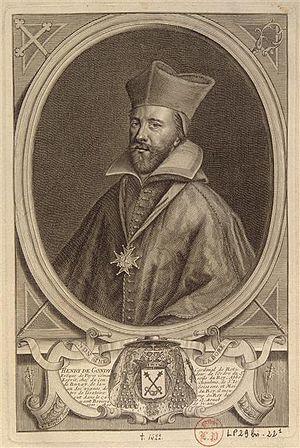
La famille de Gondi est une famille de notables et de nobles, d'origine italienne venue de Florence. Elle a donné à l'Italie des Grands Prieurs et des membres du Grand Conseil de la République de Florence, des ambassadeurs à Rome et en Espagne, et des banquiers. Les Gondi eurent de nombreuses alliances et descendances dans les familles italiennes influentes de la Renaissance, notamment les Médicis et les Salviati.
Claude Catherine de Clermont, dame de Vivonne et de Dampierre, baronne puis comtesse puis duchesse de Retz, dame de Machecoul, pair de France, dite « la Maréchale de Retz », née en 1543 à Paris, où elle est morte le 18 février 1603, est une salonnière française.
Henri de Gondi, dit le Cardinal de Retz, est un évêque de Paris.